Frankfurt-Louisa station

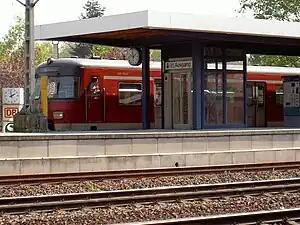
Line S3 service at Louisa station

Frankfurt-Louisa station is a station served by the Rhine-Main S-Bahn in the city of Frankfurt, Germany. It is on the Main-Neckar Railway between Frankfurt and Heidelberg and is classified by Deutsche Bahn as a category 4 station.